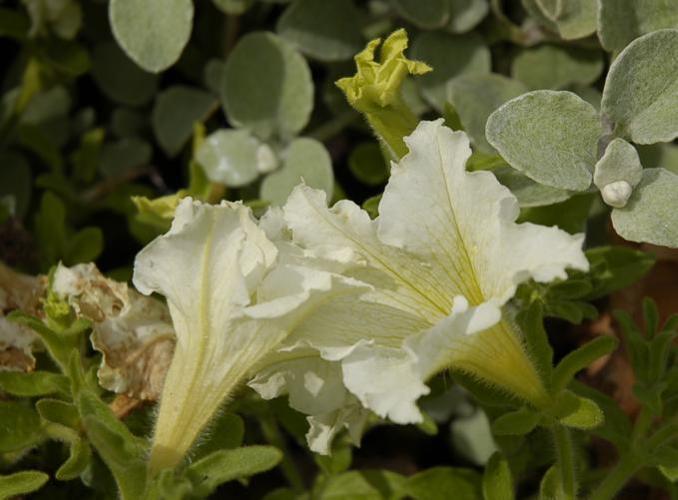
Label: petunia